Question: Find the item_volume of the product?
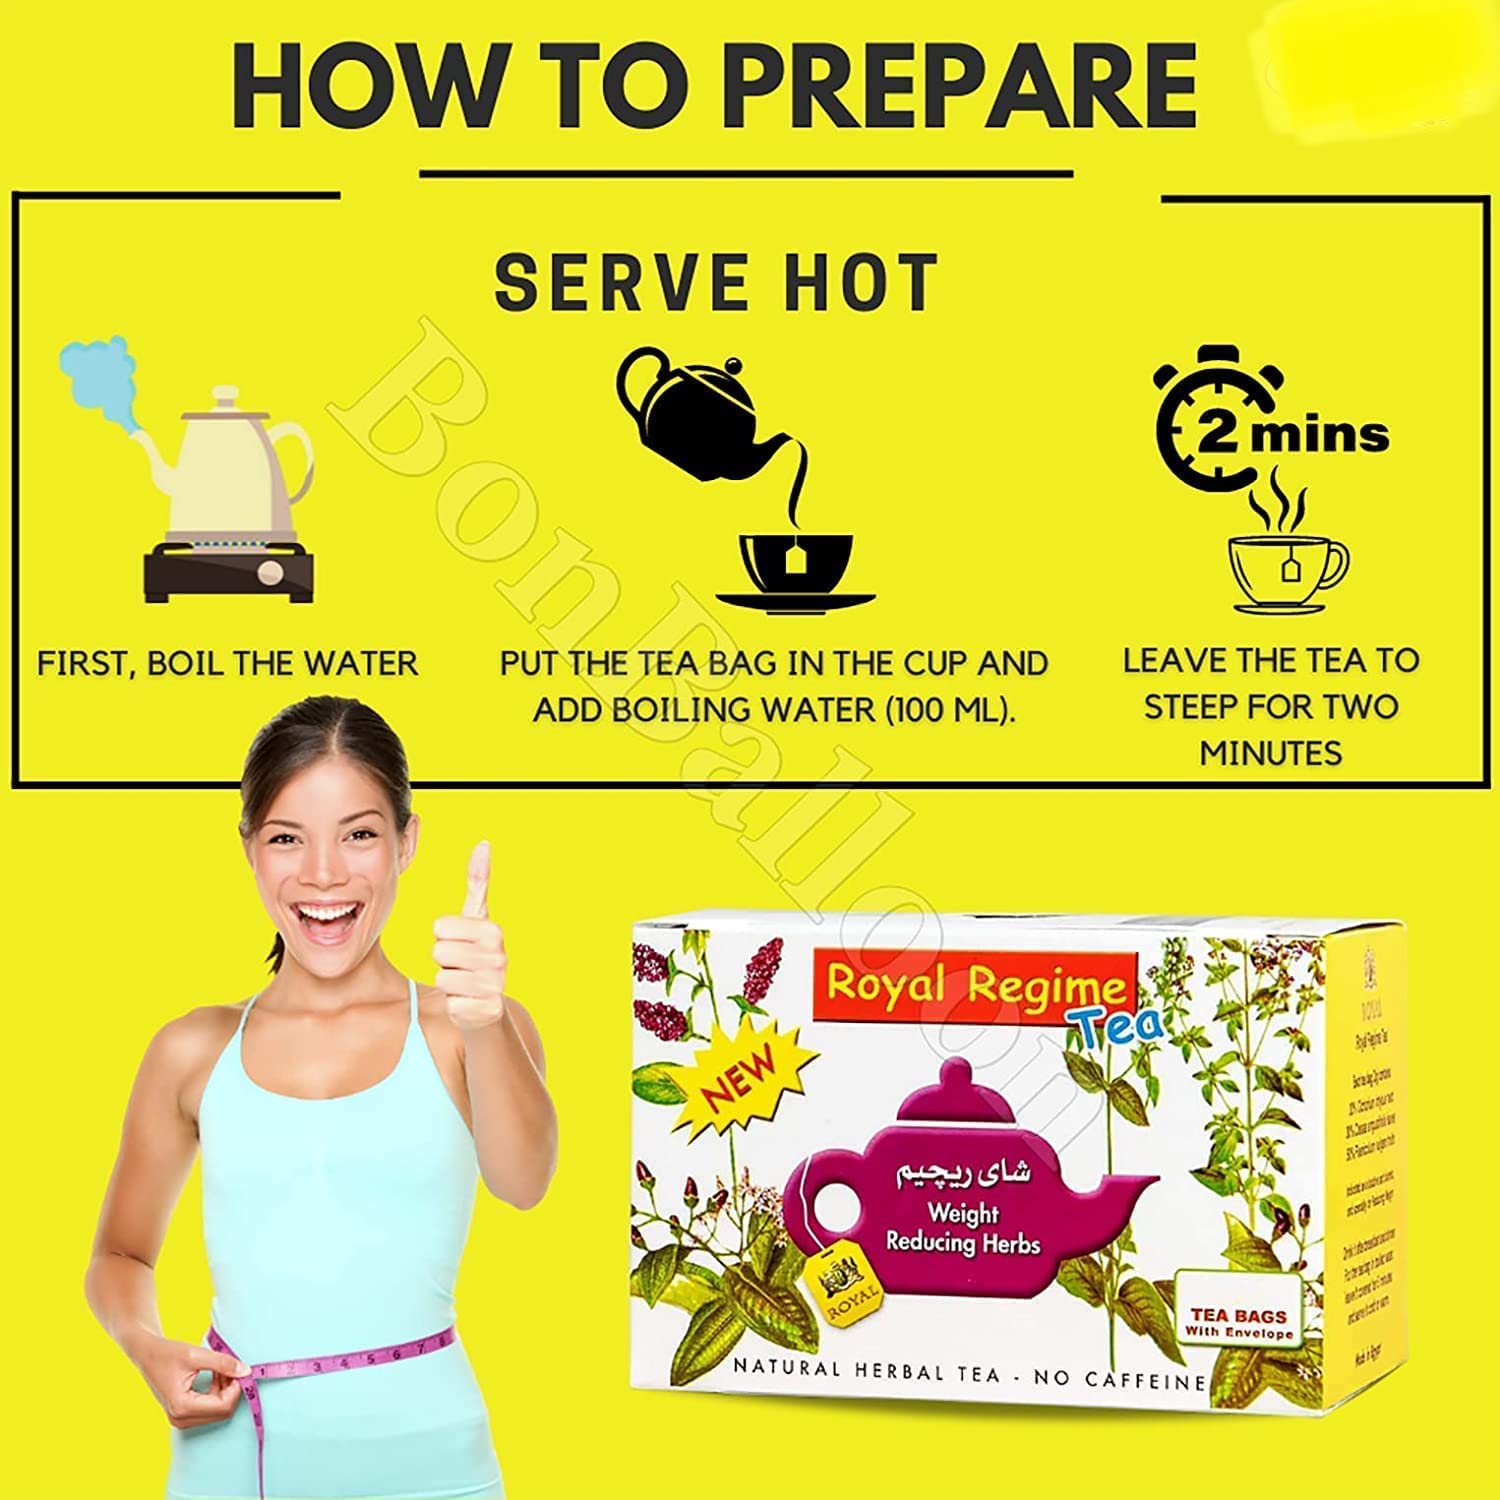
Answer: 100.0 millilitre